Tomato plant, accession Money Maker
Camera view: bottom (45 deg); turntable rotation: 90 degrees
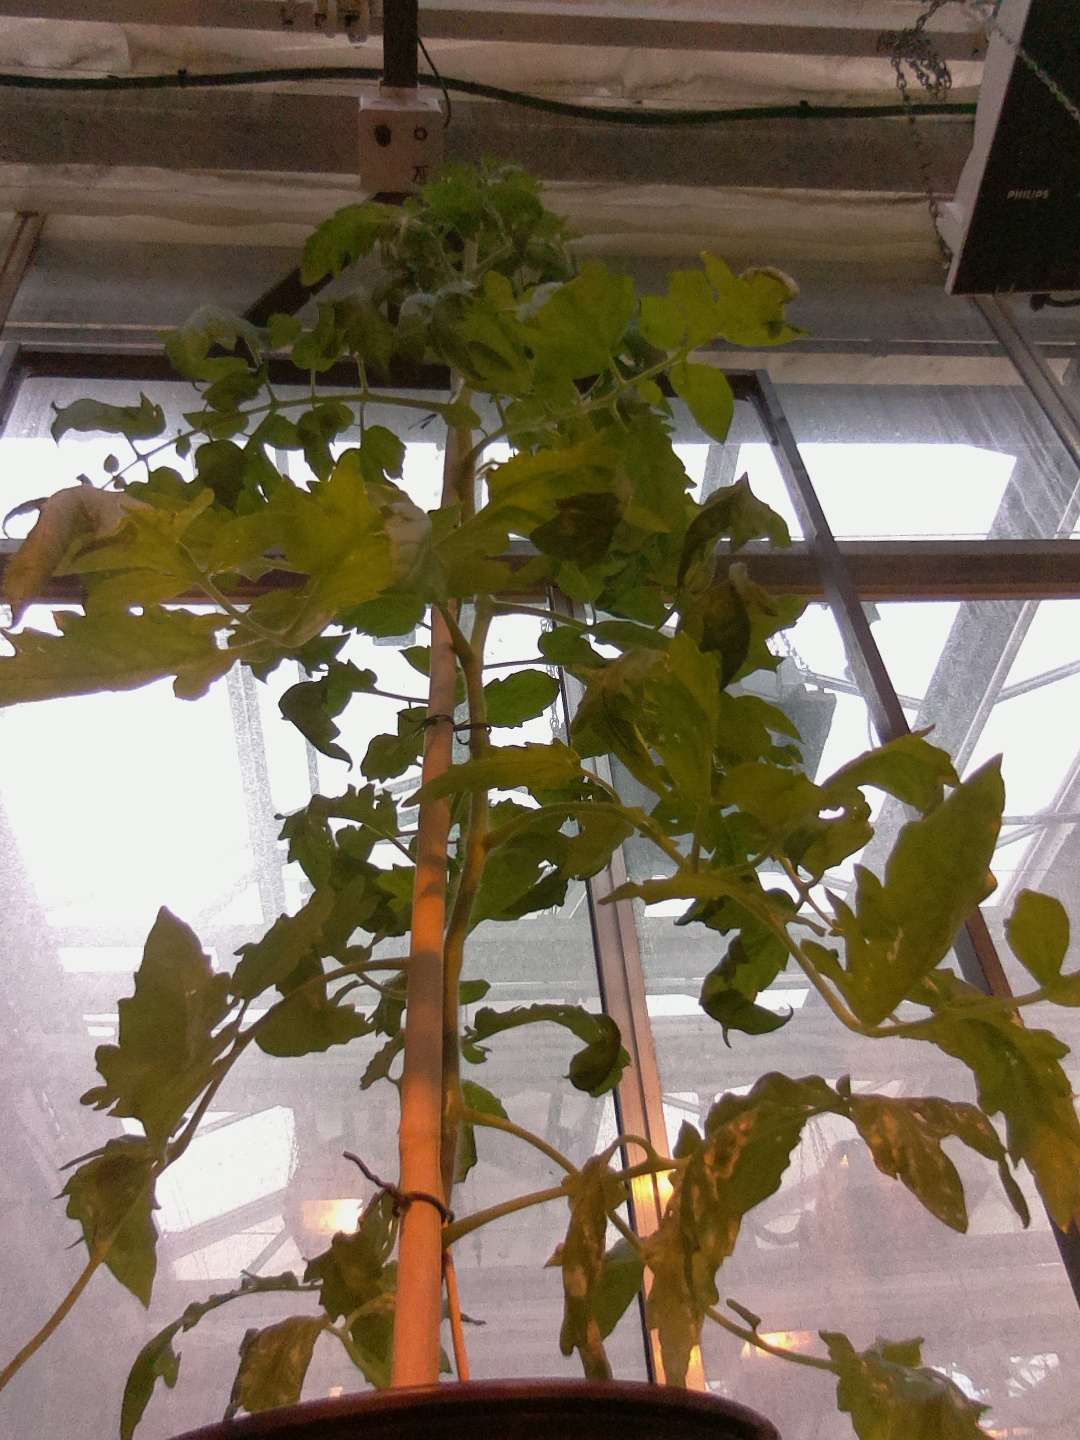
BBCH growth stage 61: 10%-20% of flowers open